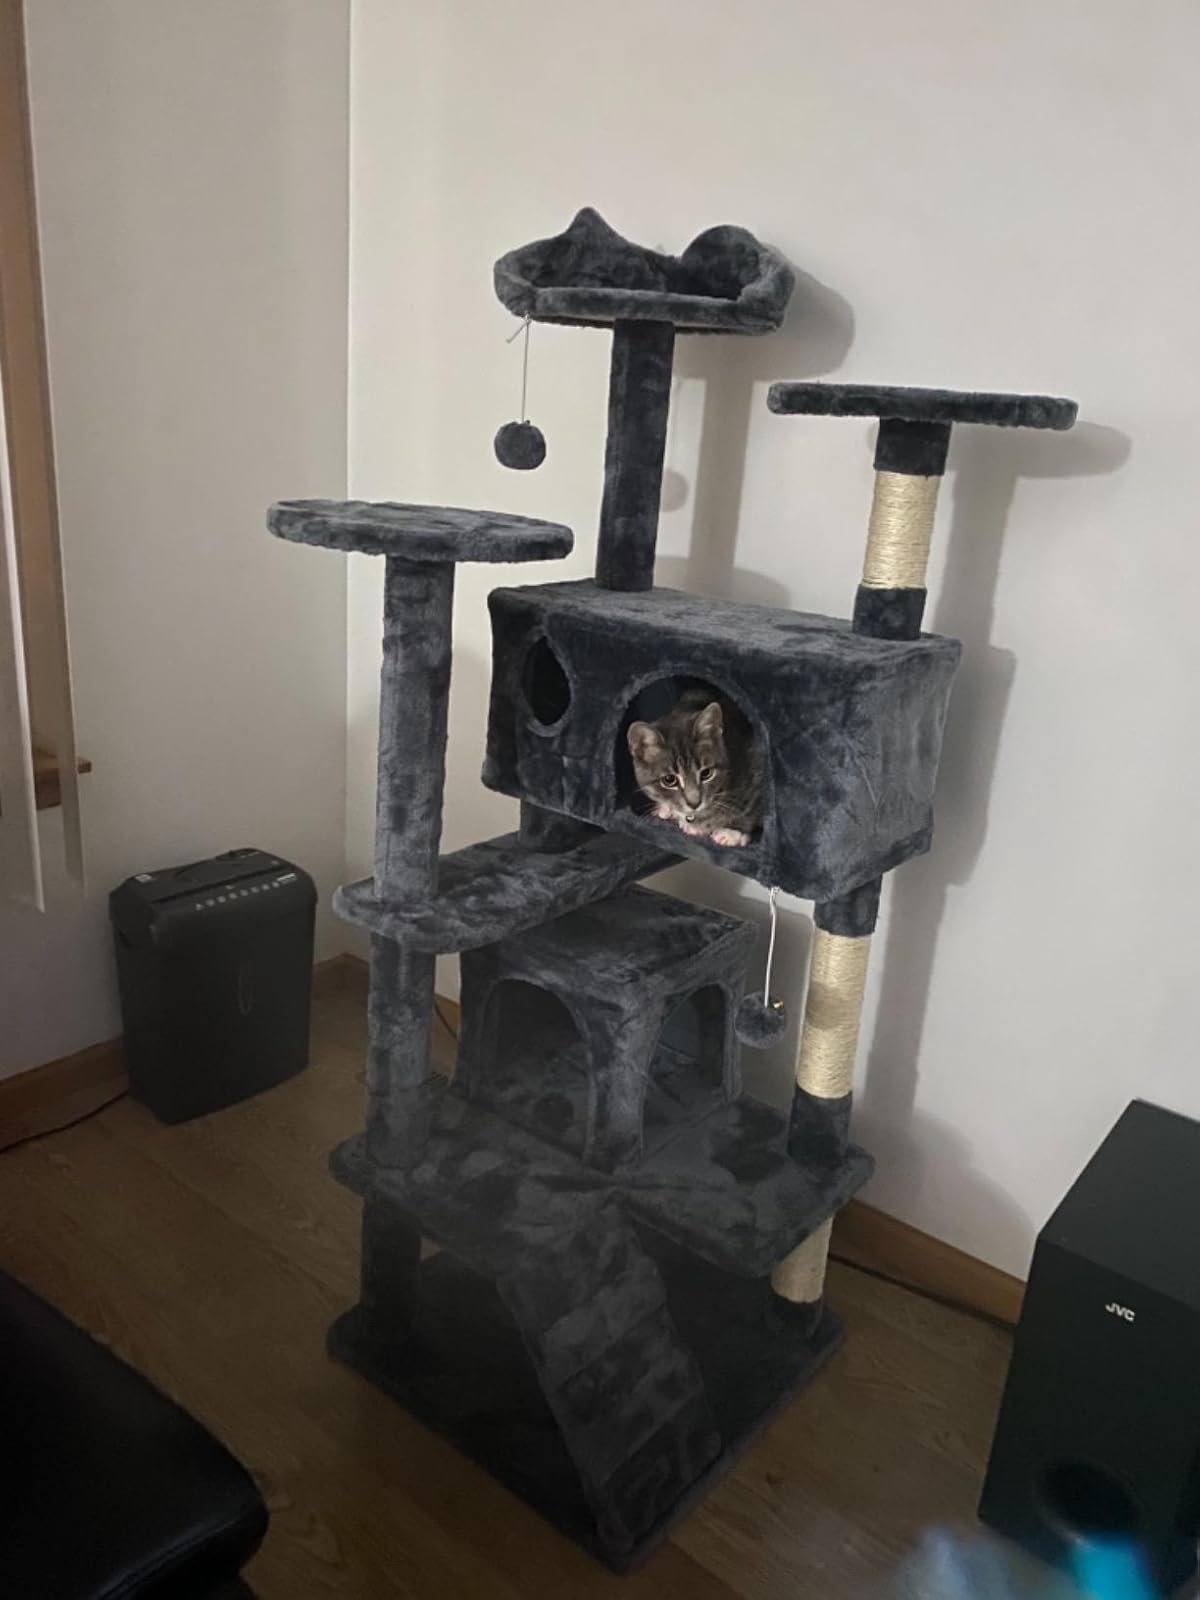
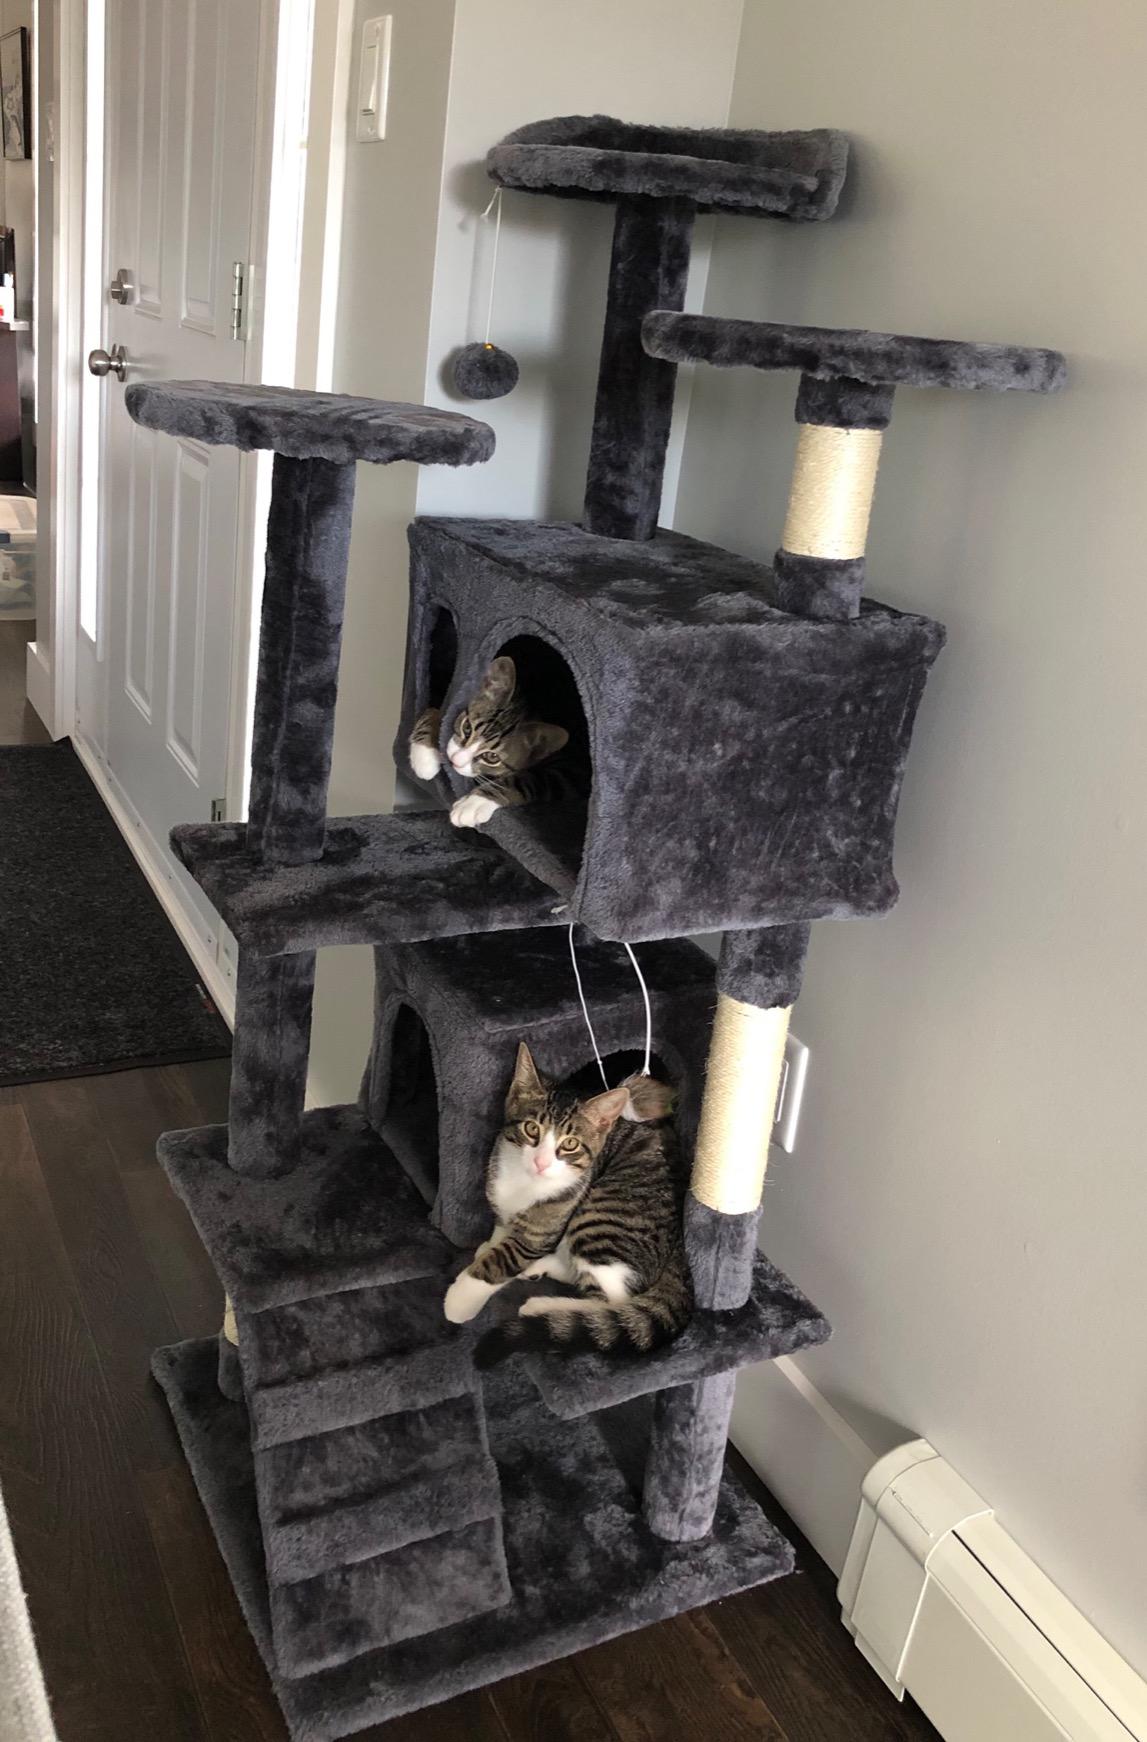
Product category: items_cat tree
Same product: yes